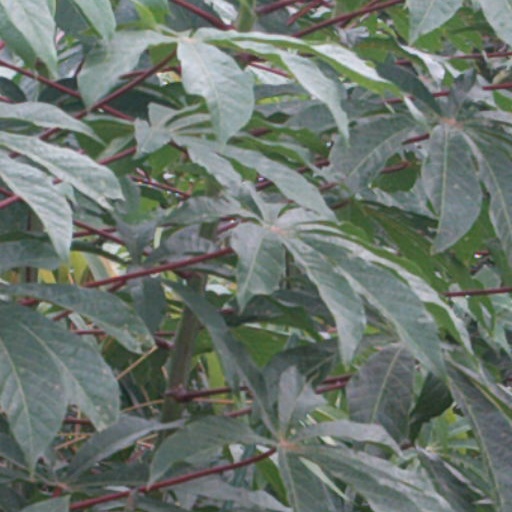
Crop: cassava